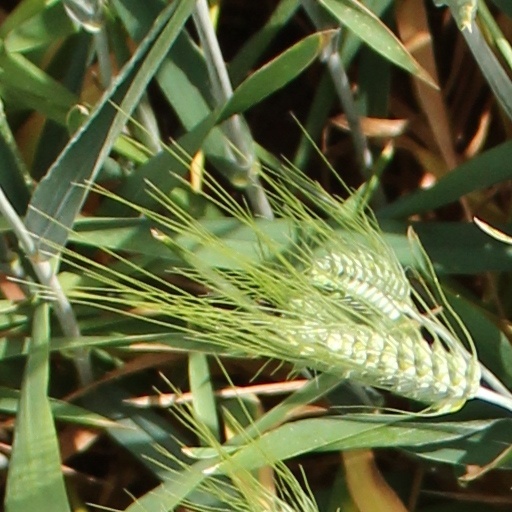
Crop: wheat